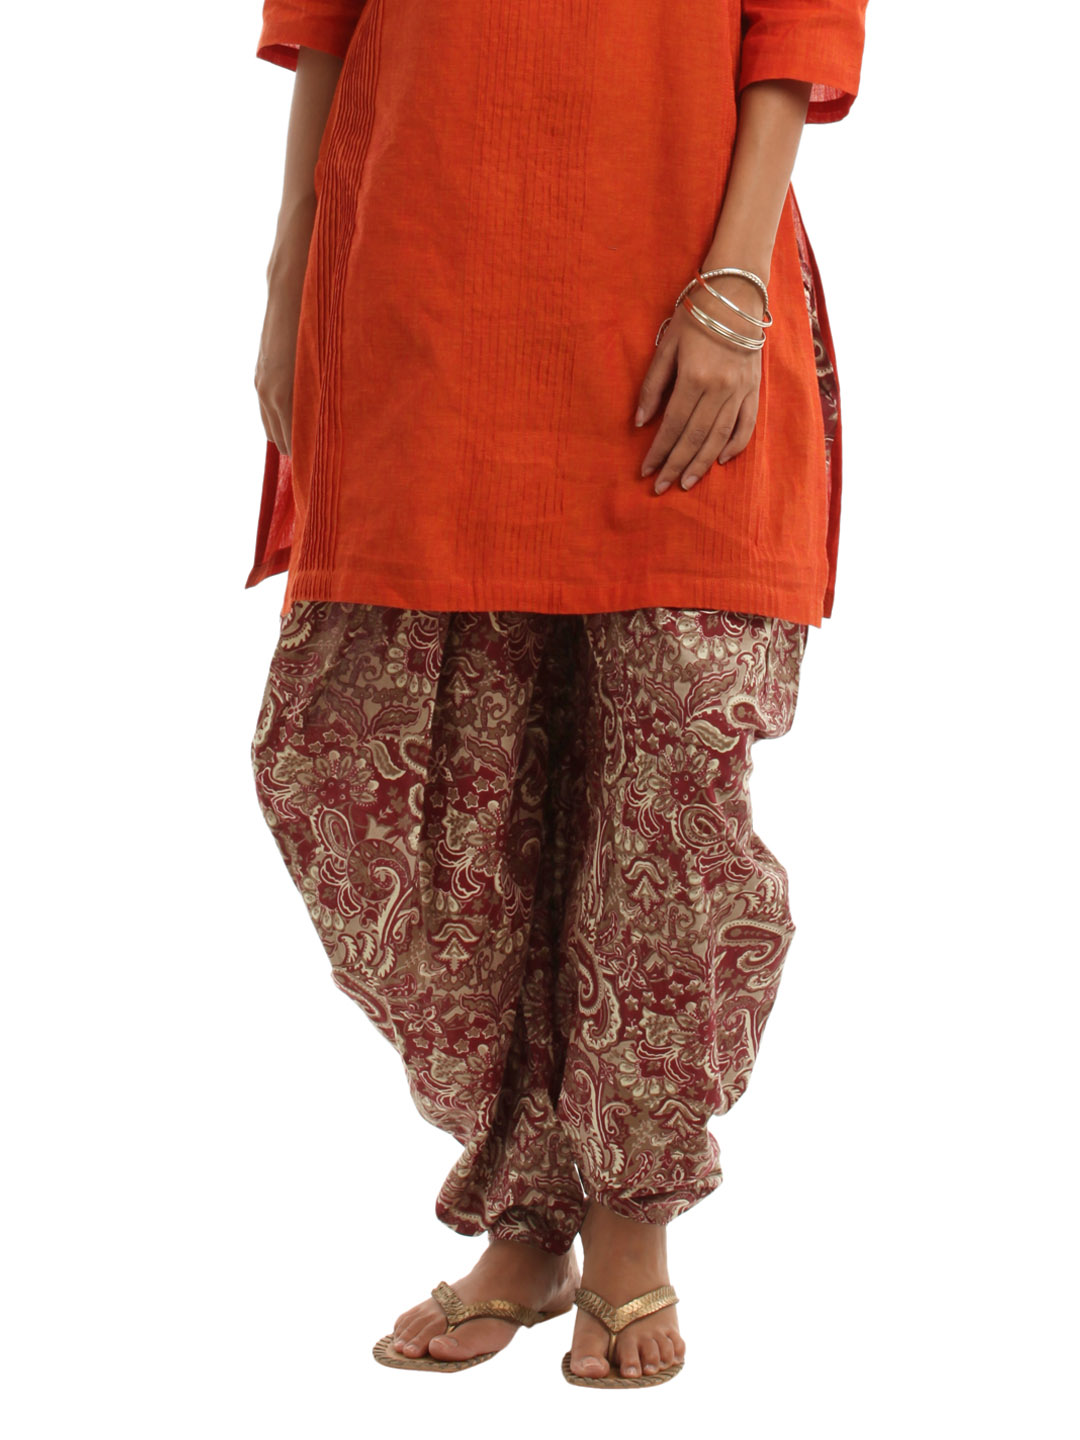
Shree Women Maroon Jodhpuri Salwar
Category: Apparel / Bottomwear / Salwar
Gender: Women
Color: Maroon
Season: Summer 2012
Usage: Ethnic